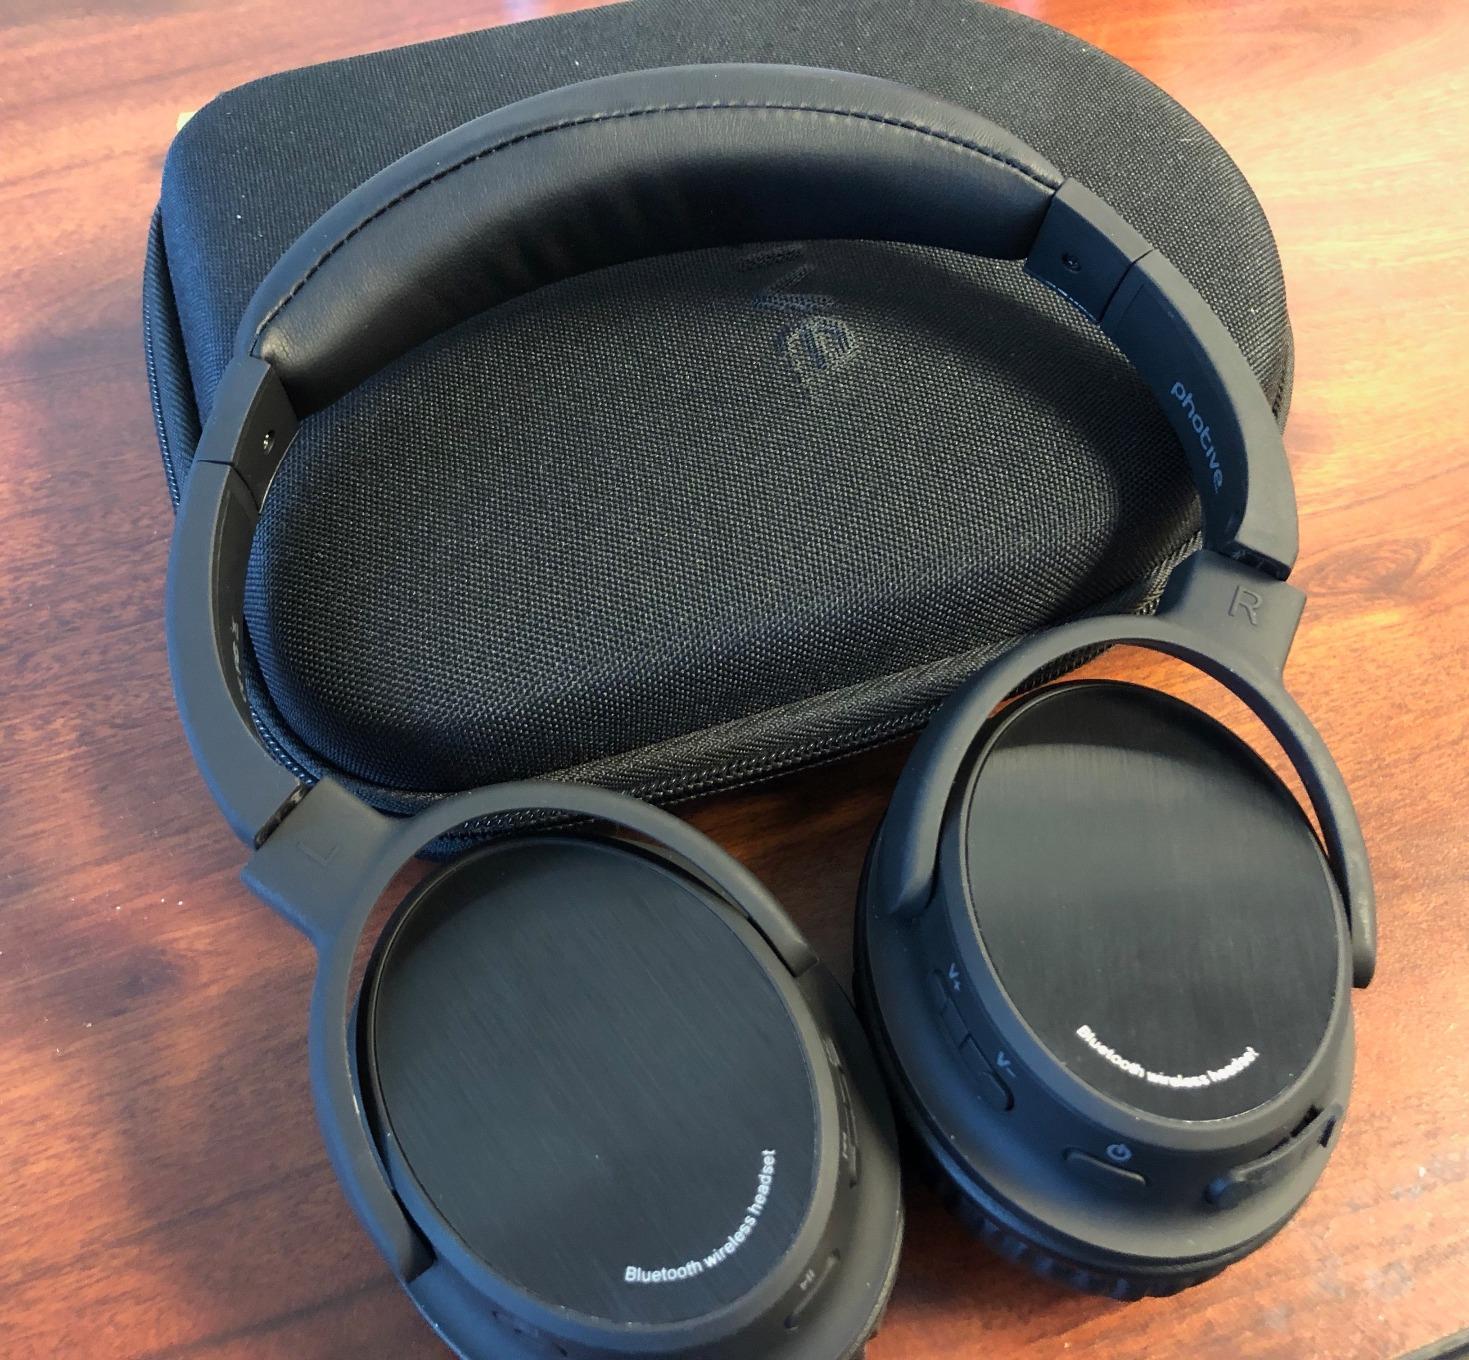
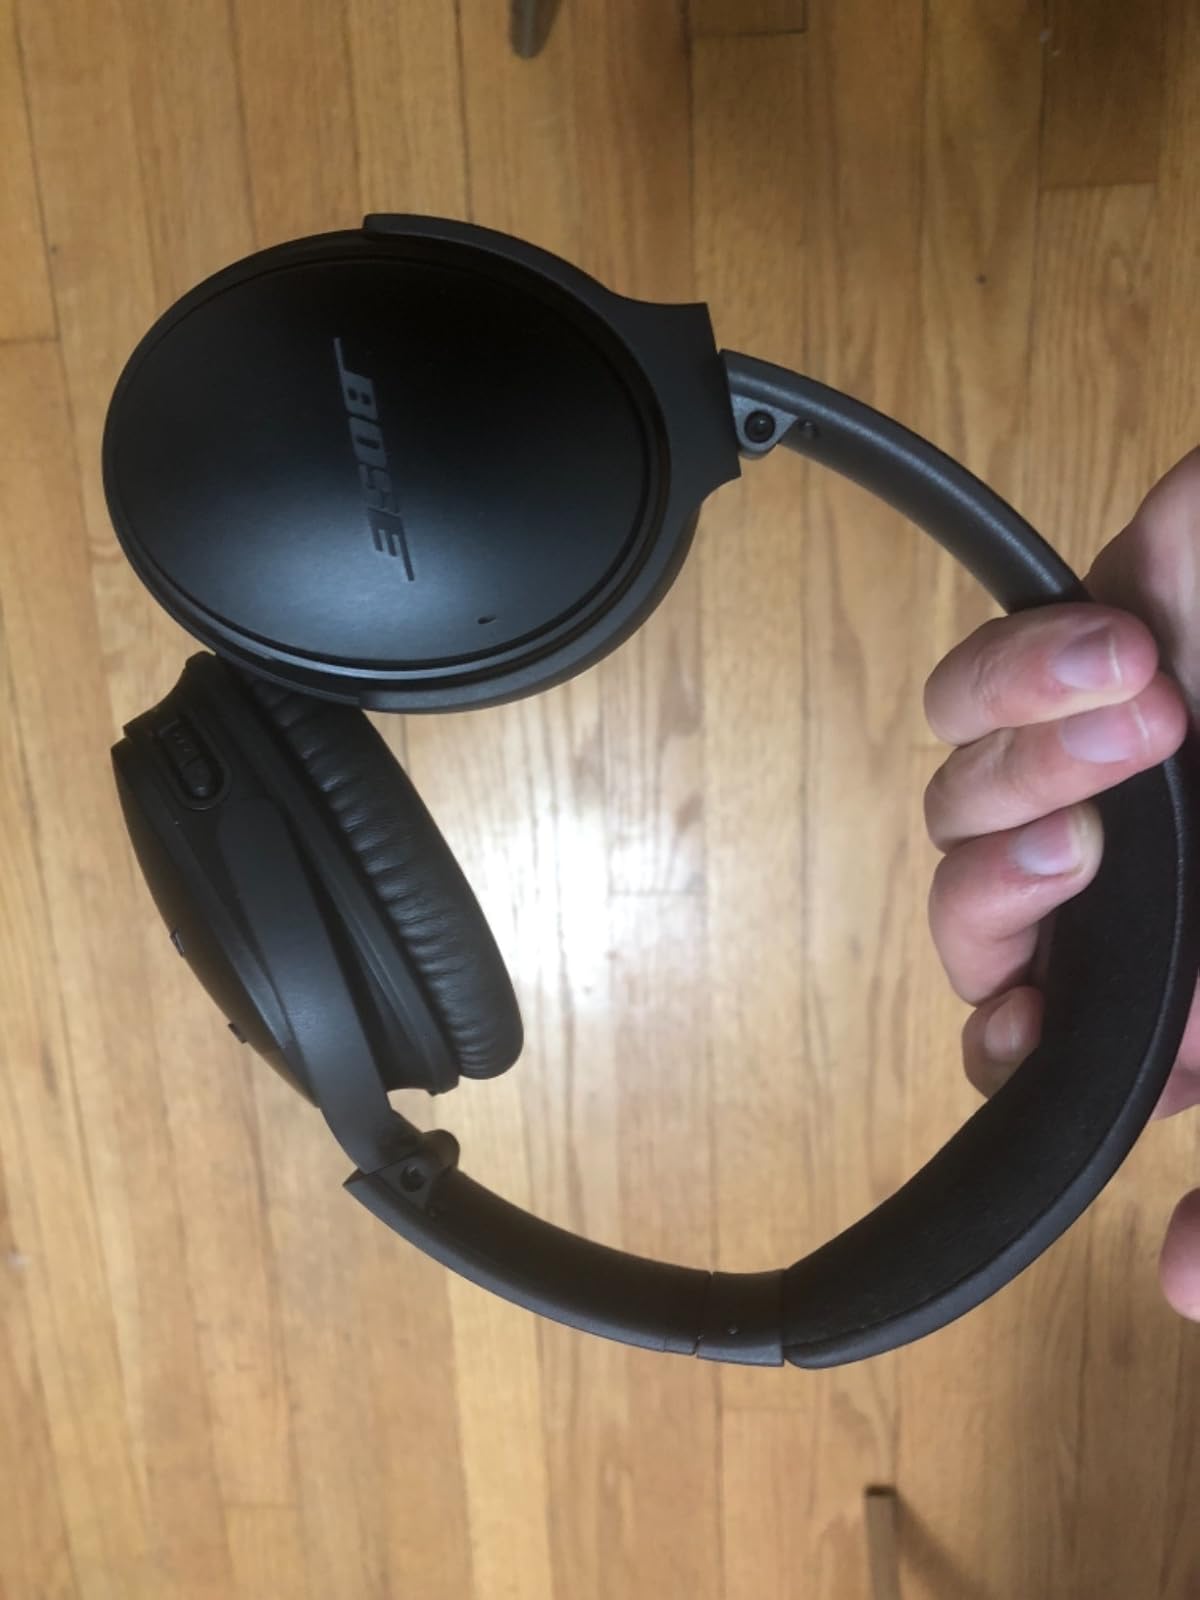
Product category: headphones
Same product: no